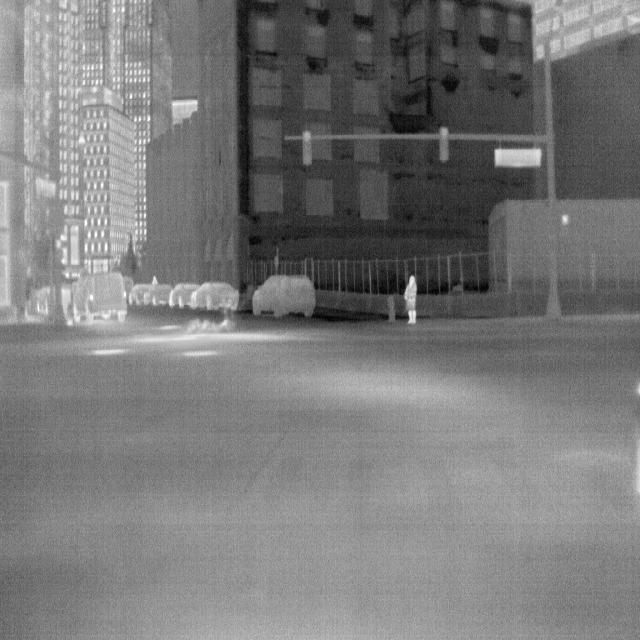
Detected objects:
label: person